Lithuanian National Olympic Committee

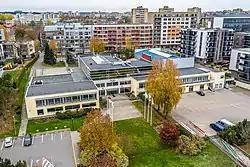
Headquarters of the Lithuanian National Olympic Committee

The Lithuanian National Olympic Committee ( or ) is the National Olympic Committee representing Lithuania.